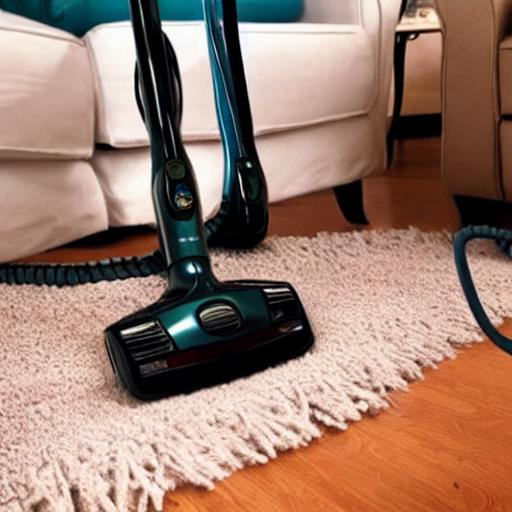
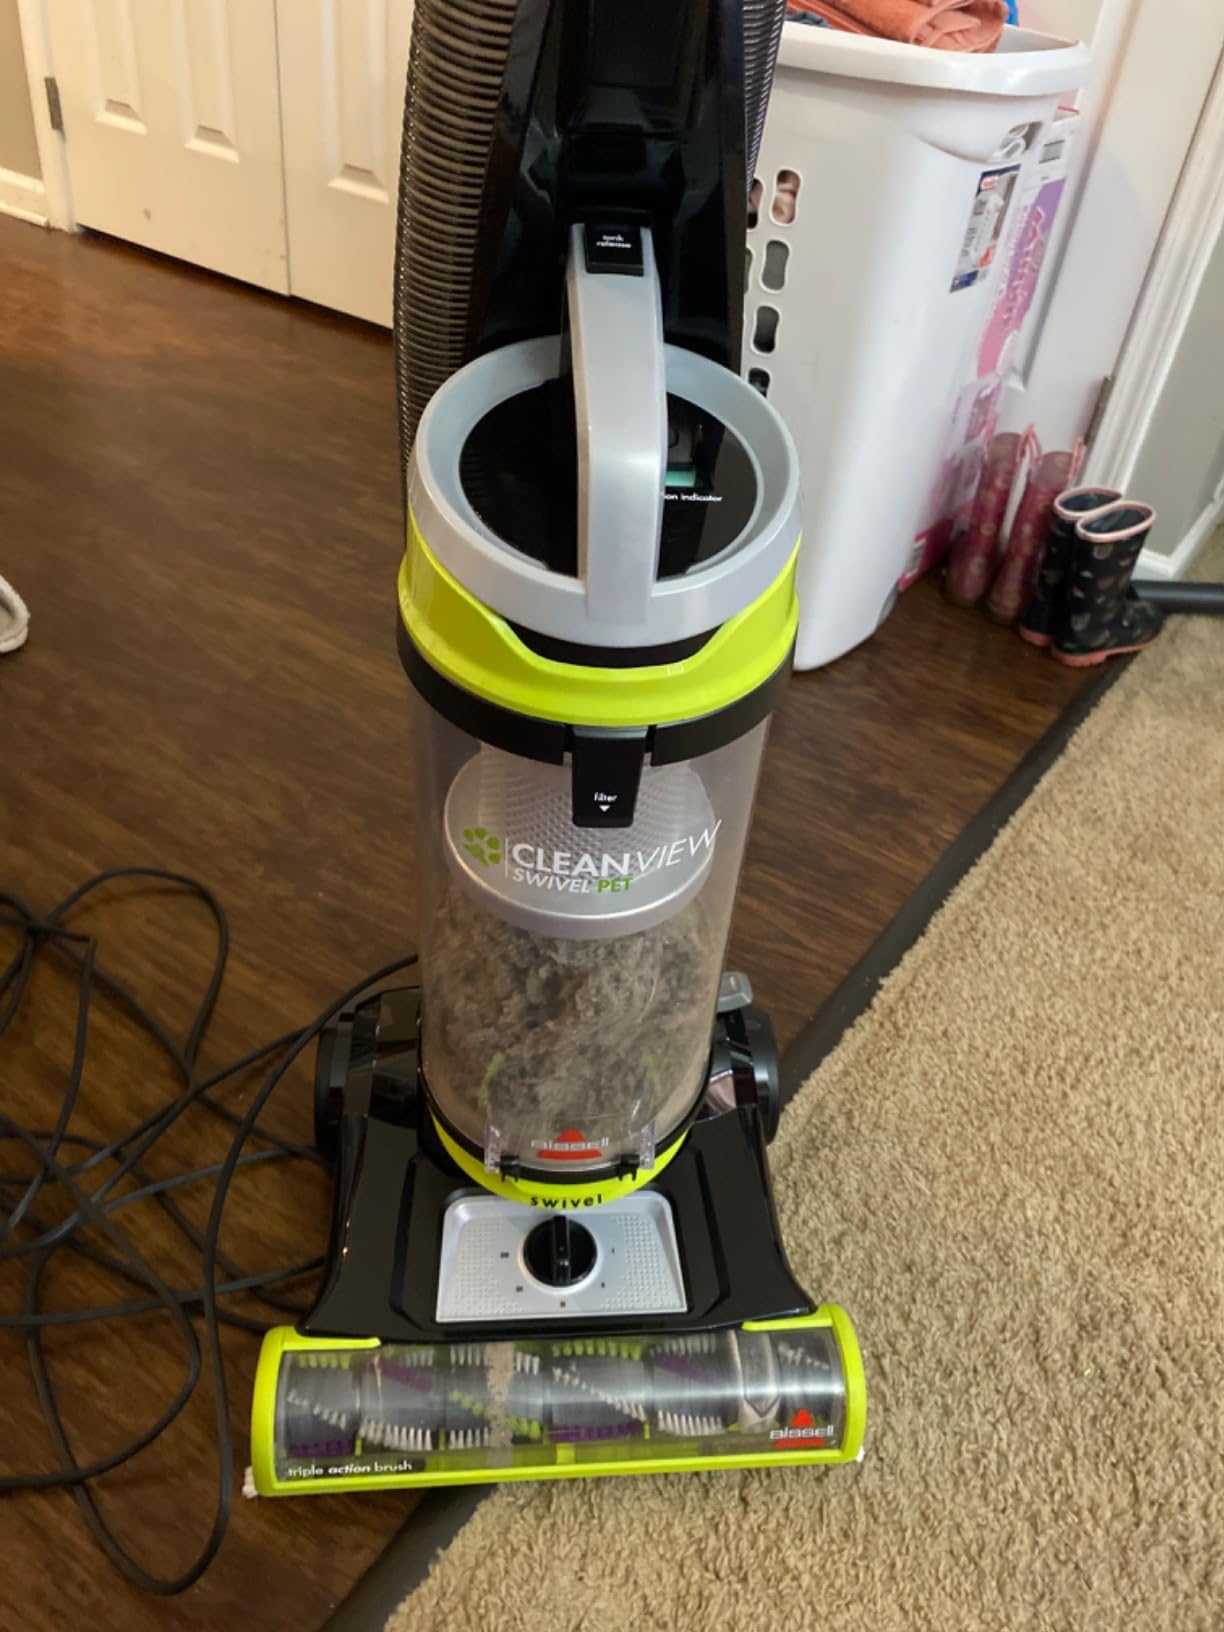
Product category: items_vacuum
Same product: no